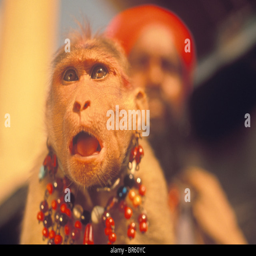
a performing monkey and his trainer in the town .